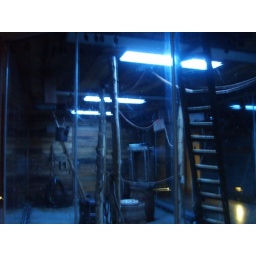
you can't really tell, but there were thousands of bats flying around inside this glass box.